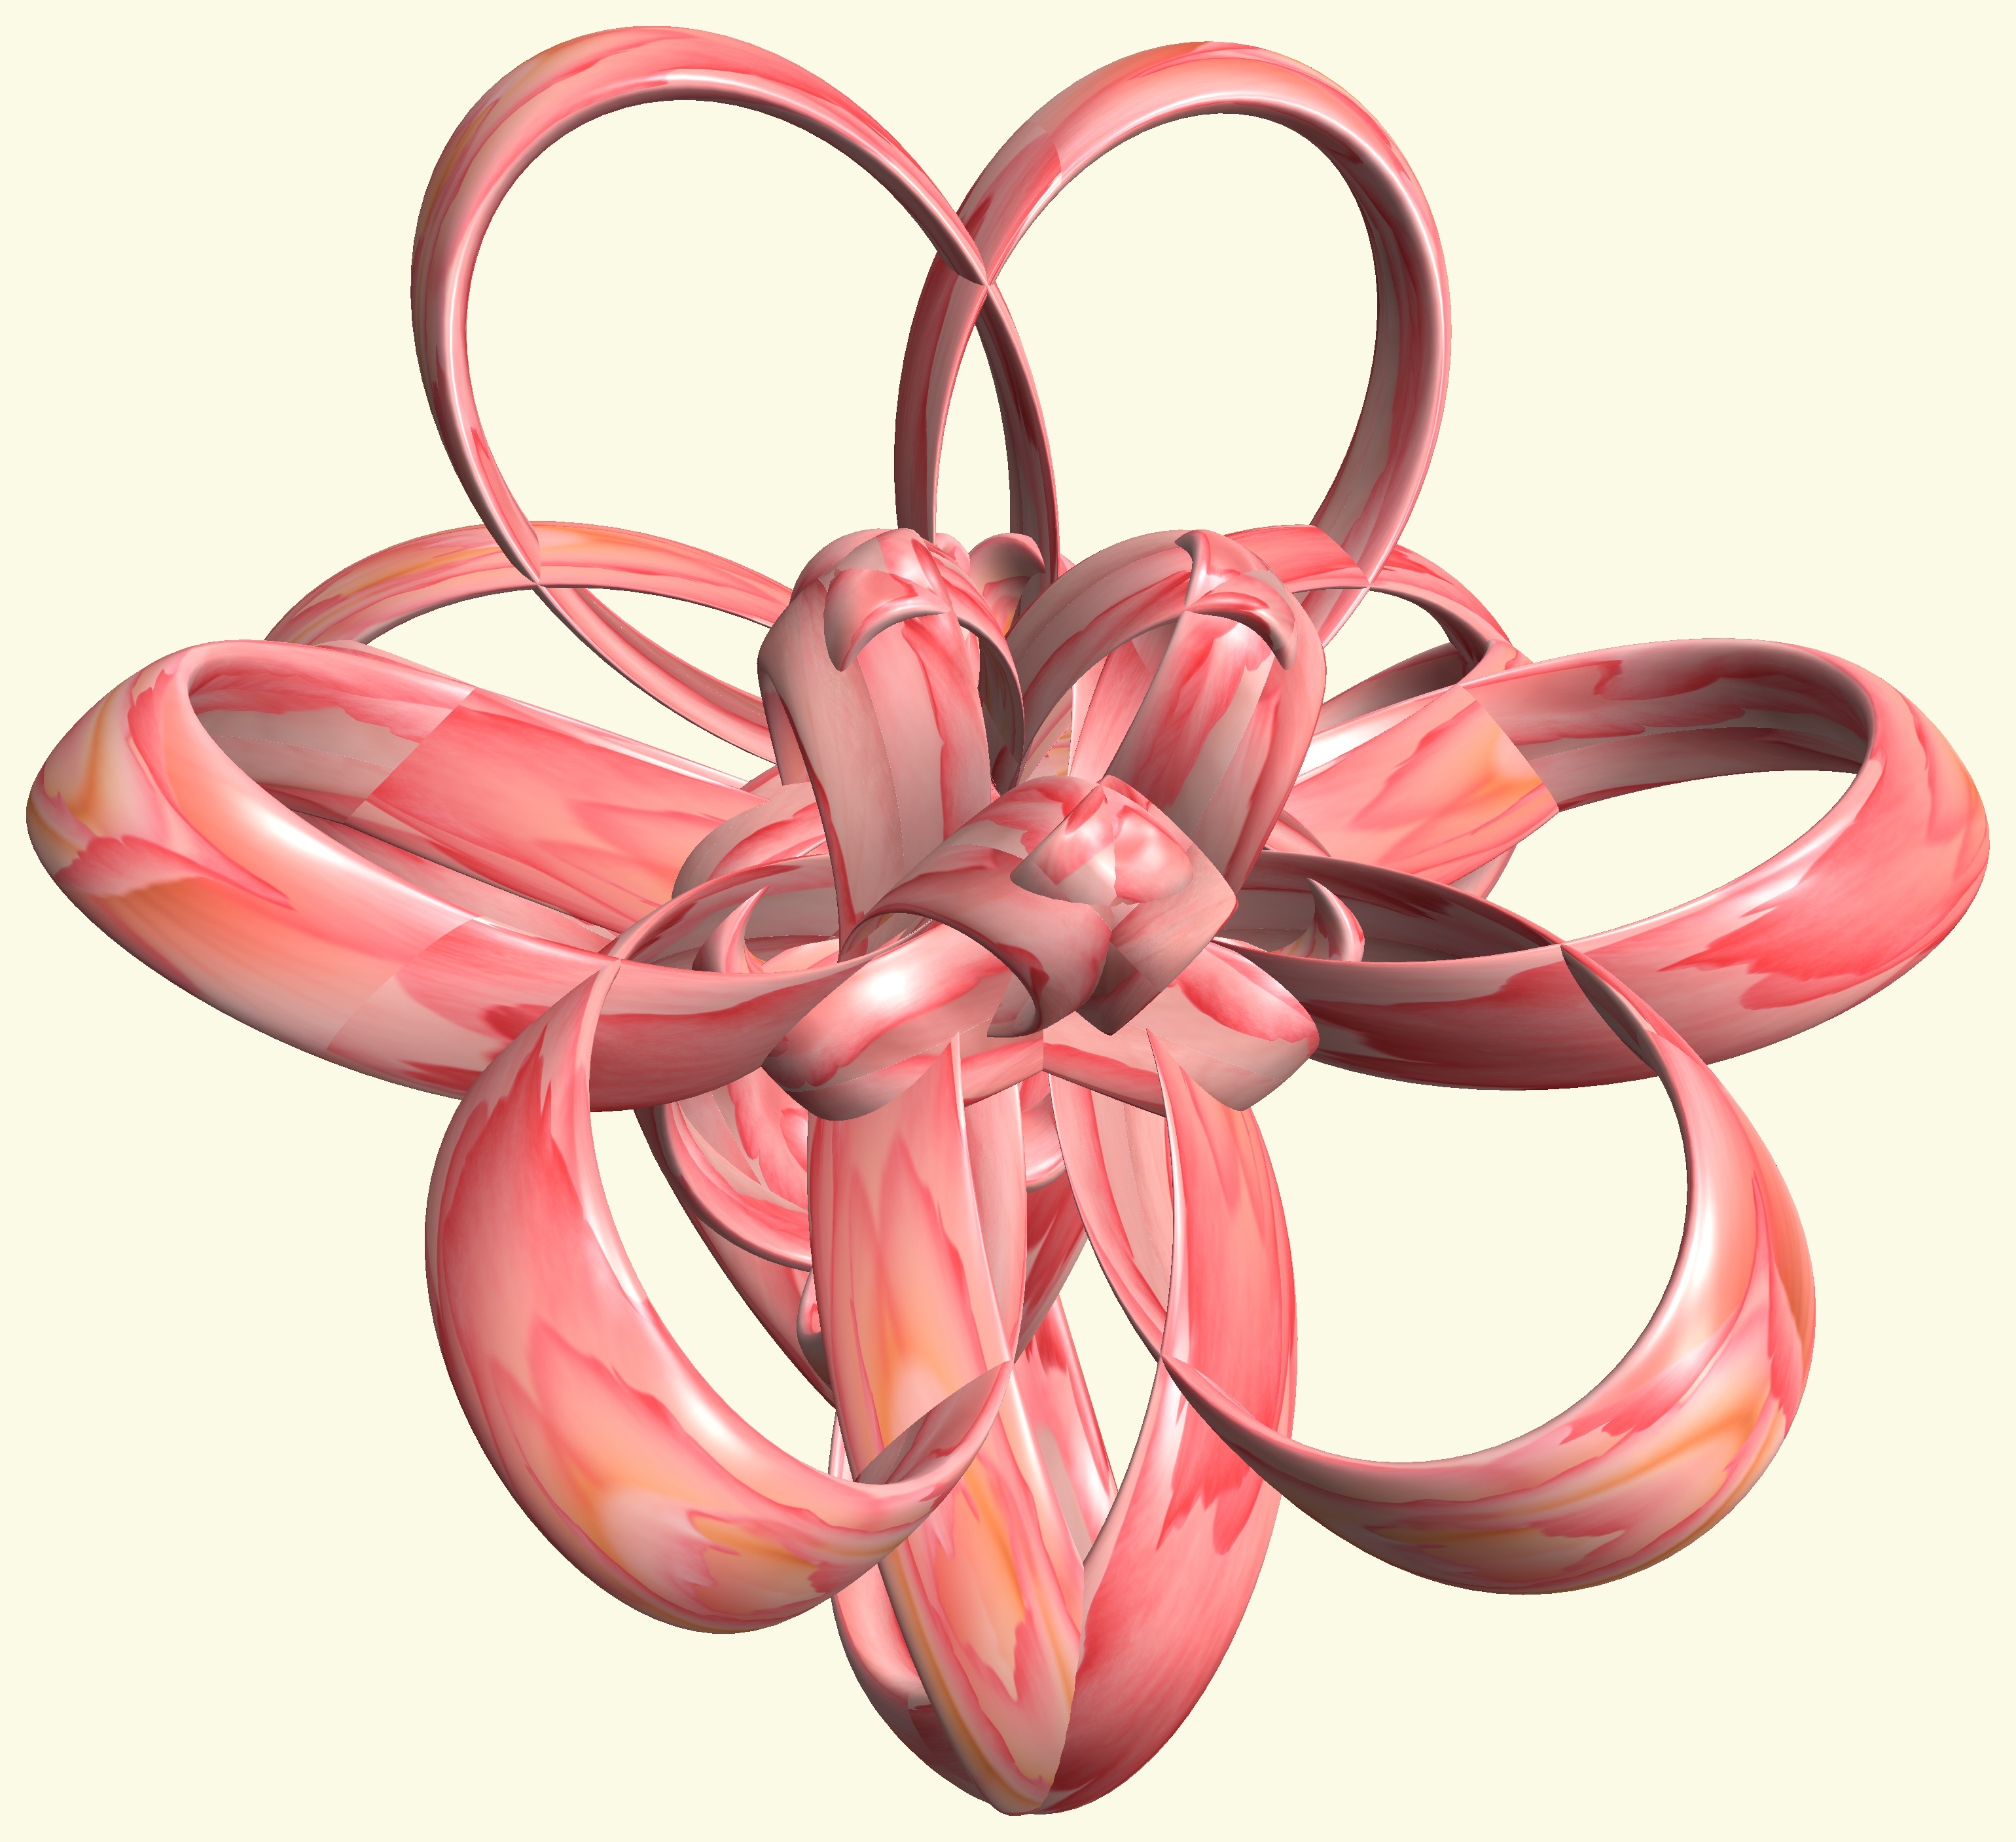
structure, wheel, texture, flower, petal, heart, pattern, ear, pink, human body, cool image, figure, illustration, design, symmetry, 3d, graphic, organ, knot, mathematica, cg, parametricplot3d, code, program, algorithm, abstruct, mapping